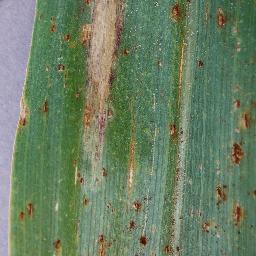
Label: Corn___Northern_Leaf_Blight